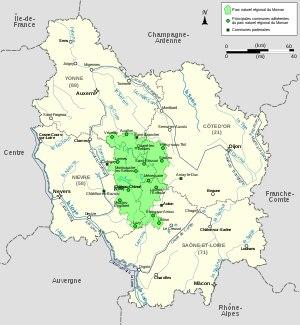
Le parc naturel régional du Morvan est un parc naturel régional français situé dans le massif du Morvan, au cœur de la région Bourgogne-Franche-Comté. Créé en 1970, il regroupe 117 communes adhérentes et 5 villes portes depuis la dernière révision de sa charte en 2007 et le renouvellement de son agrément en 2008. Une nouvelle charte du Parc comprenant un ensemble de nouvelles directives va entrer en vigueur en 2020.
Le Morvan est un massif de basse montagne situé en Bourgogne-Franche-Comté, aux confins des départements de la Côte-d'Or, de la Nièvre, de Saône-et-Loire et de l'Yonne, entourée de dépressions péri-morvandelles constituées de plaines sédimentaires que sont à l'ouest le Bazois, au nord la Terre-Plaine, au nord-est l'Auxois, au sud-est l'Autunois et au sud, le Charolais.